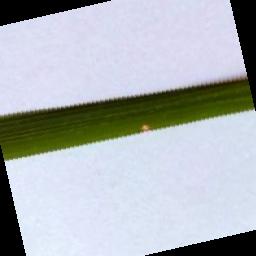
Label: Rice___Leaf_Blast